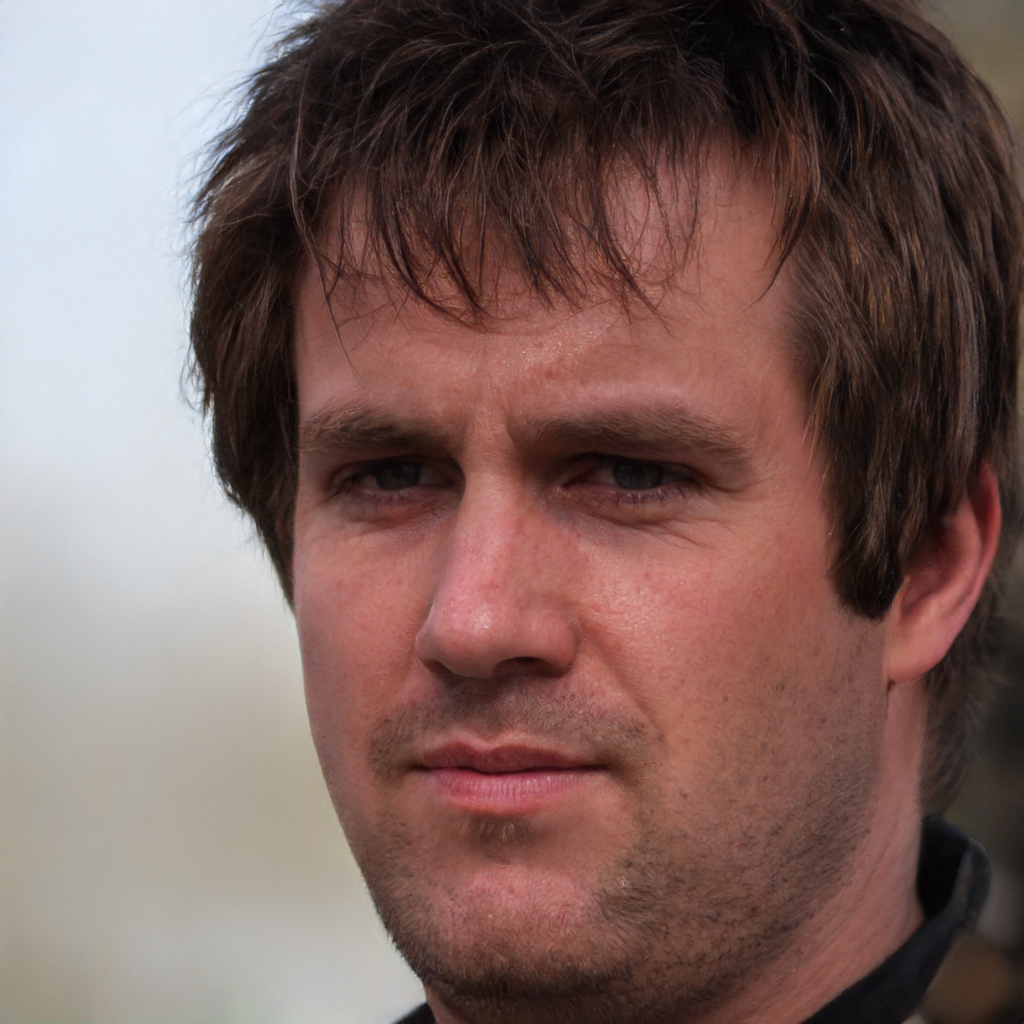
Gender: Male